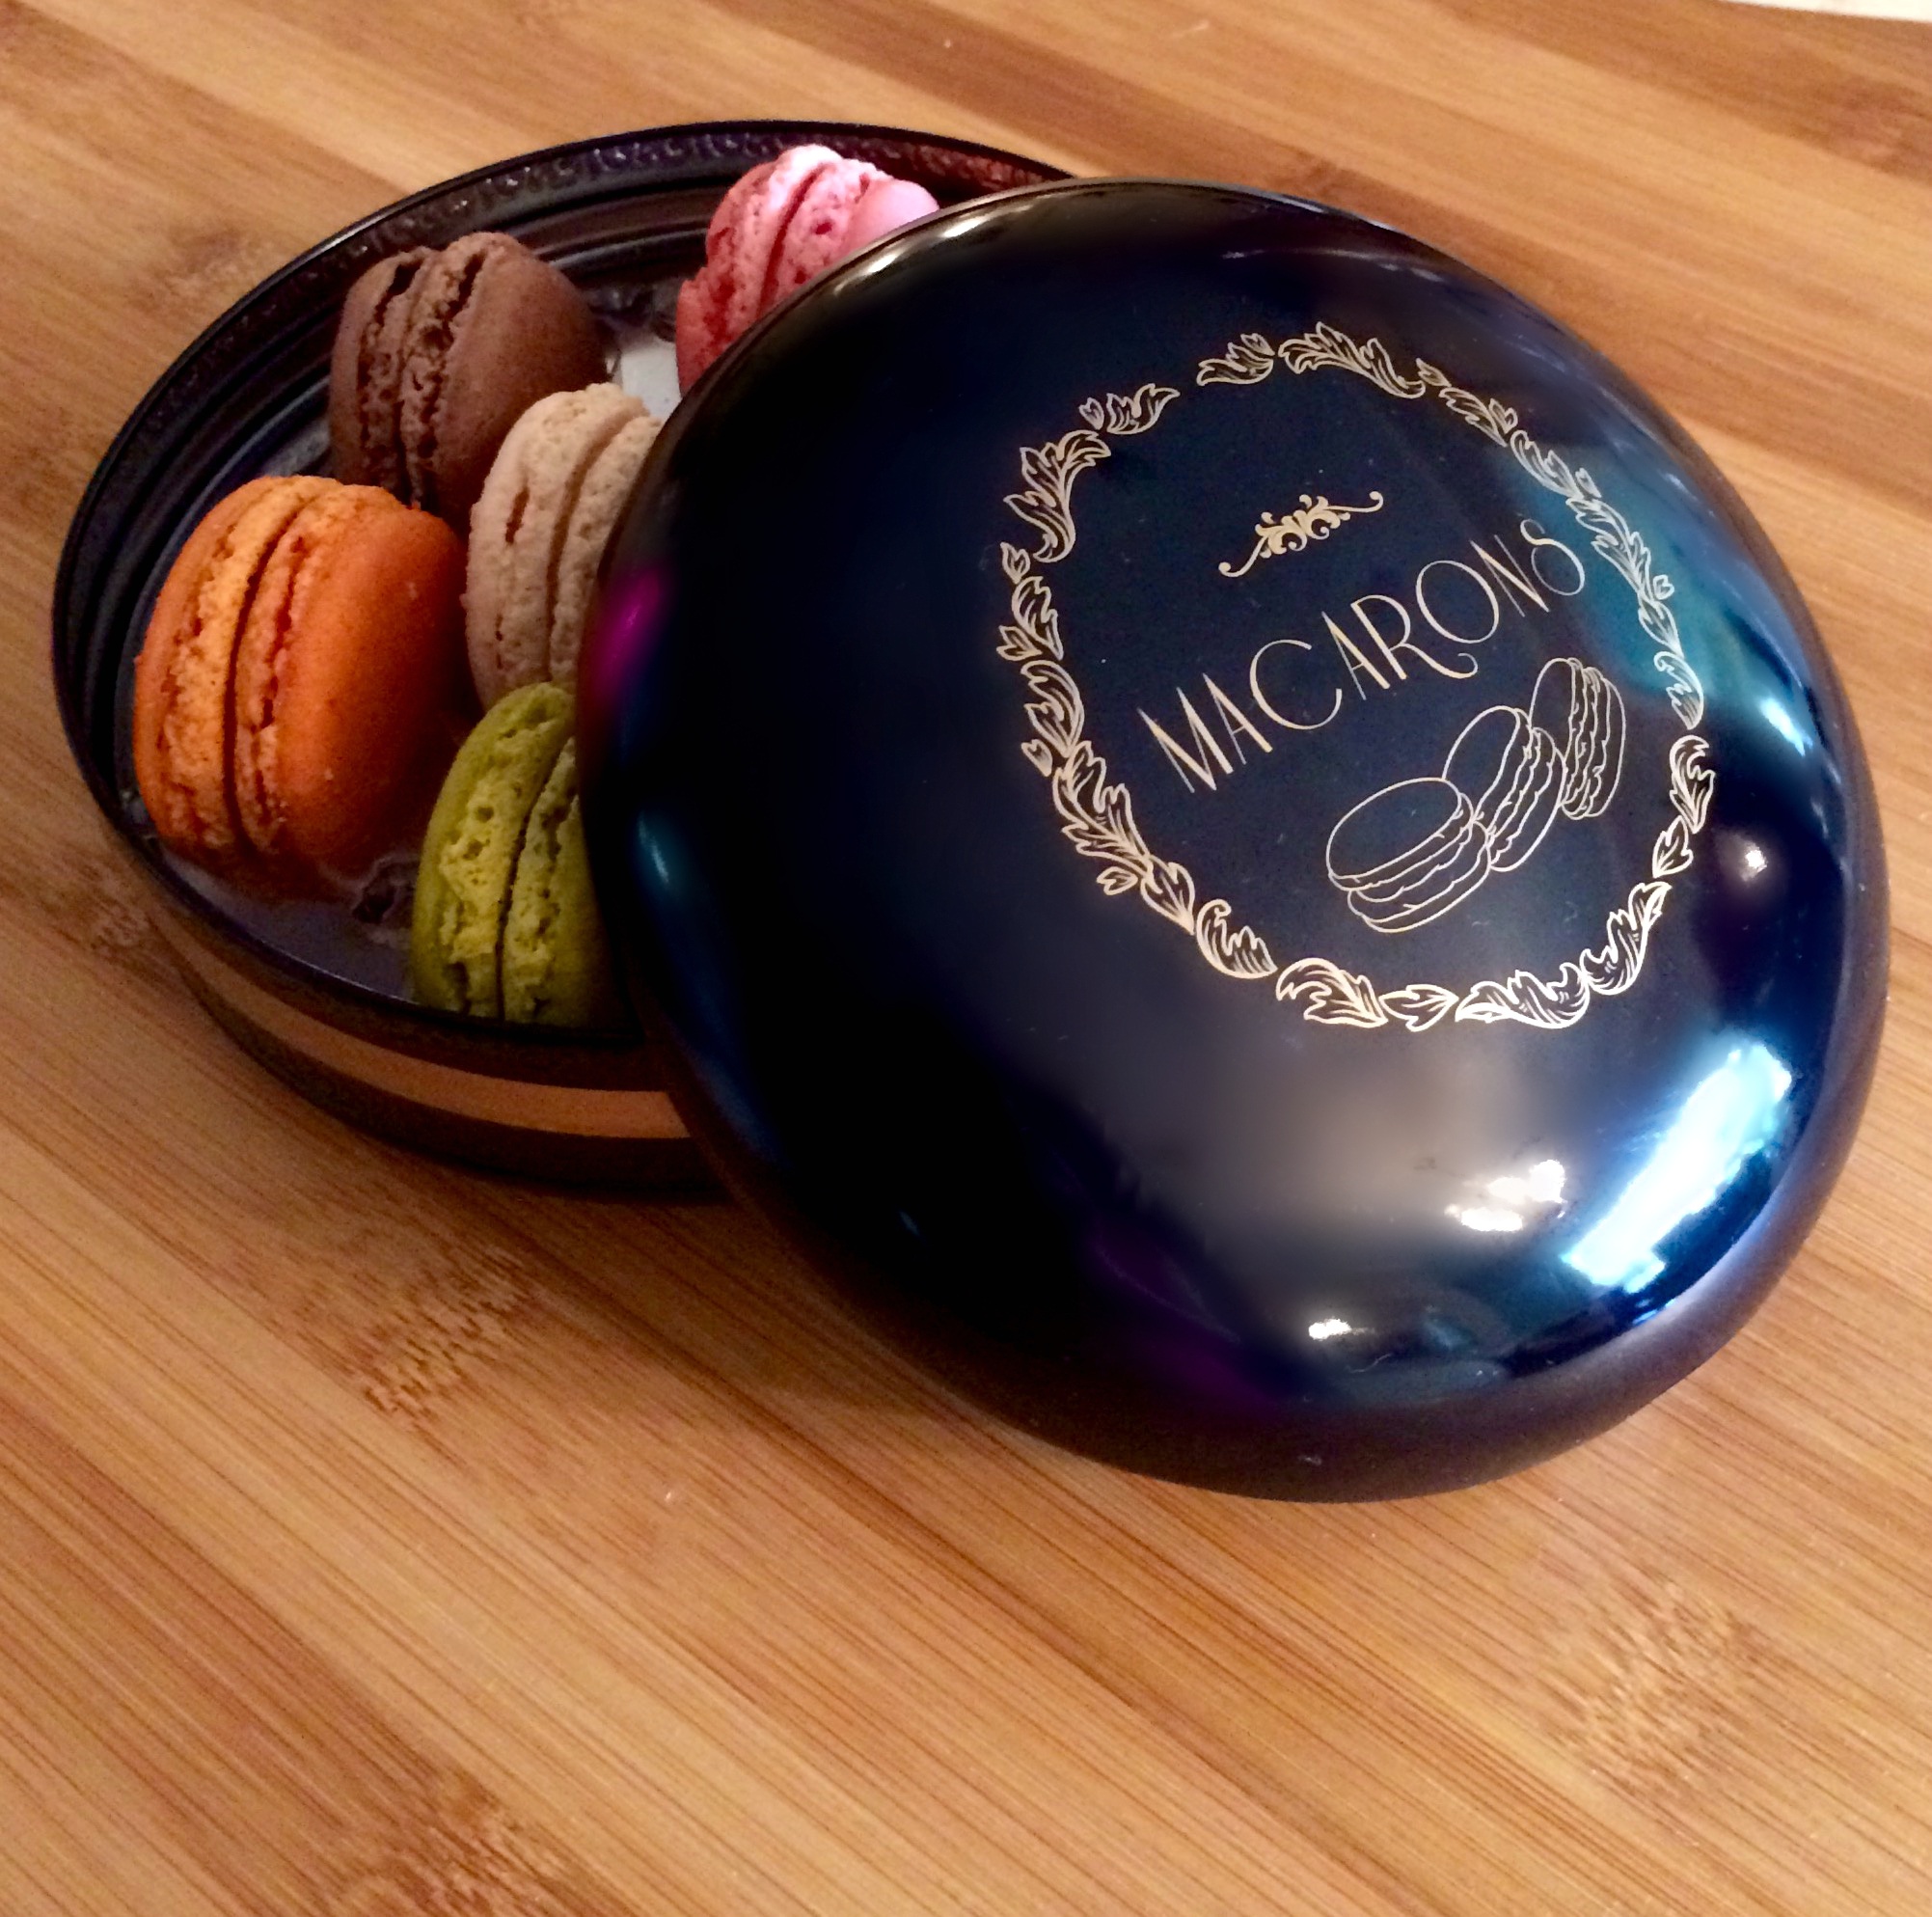
food, dessert, pastry, bakery, cookies, macarons, tin